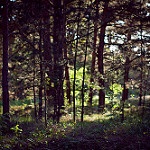
Label: forest